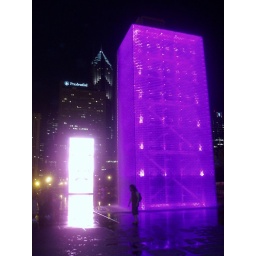
A lone woman walks through Millenium Park at night in Chicago.The neon lights and video screen illuminate the air...